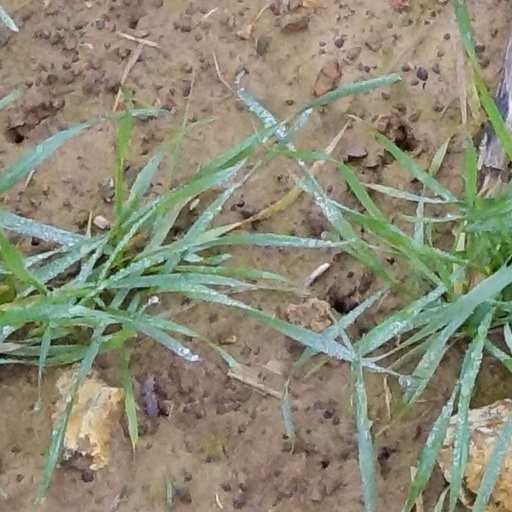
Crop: wheat